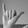
ASL letter: Y